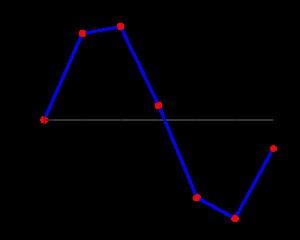
L’interpolation linéaire est la méthode la plus simple pour estimer la valeur prise par une fonction continue entre deux points déterminés. Elle consiste à utiliser pour cela la fonction affine passant par les deux points déterminés. Cette technique était d'un emploi systématique lorsque l'on ne disposait que de tables numériques pour le calcul avec les fonctions transcendantes : les tables comportaient d'ailleurs à cet effet en marge les « différences tabulaires », auxiliaire de calcul servant à l'interpolation linéaire.
En analyse numérique, l'interpolation est une opération mathématique permettant de remplacer une courbe ou une fonction par une autre courbe plus simple, mais qui coïncide avec la première en un nombre fini de points donnés au départ. Suivant le type d'interpolation, outre le fait de coïncider en un nombre fini de points ou de valeurs, il peut aussi être demandé à la courbe ou à la fonction construite de vérifier des propriétés supplémentaires. Le choix des points de départ est un élément important dans l'intérêt de la construction.